Royal Rooters

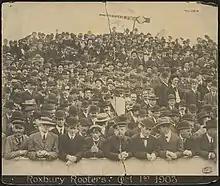
The Royal Rooters in 1903

The Royal Rooters were a fan club for Boston's professional baseball team in the American League in the early 20th century. The team was known as the Boston Americans during the 1901–1907 seasons, and has been known as the Boston Red Sox since the 1908 season. The Royal Rooters disbanded in 1918.